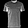
Label: T - shirt / top